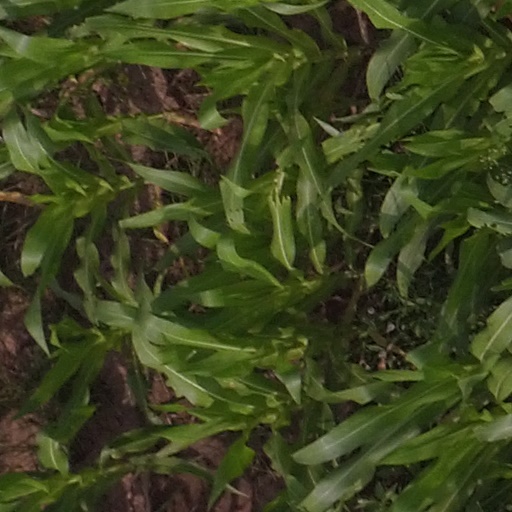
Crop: maize; corn